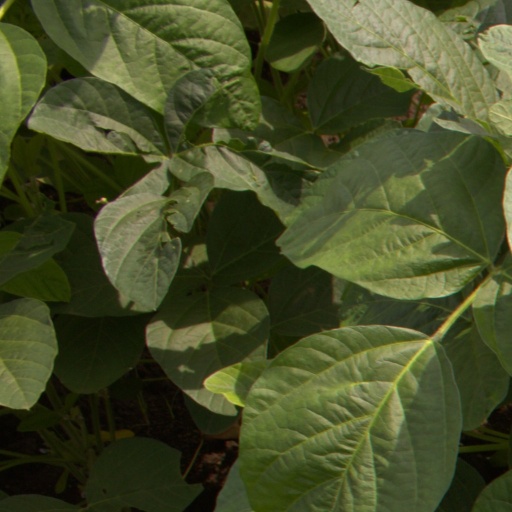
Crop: soybean